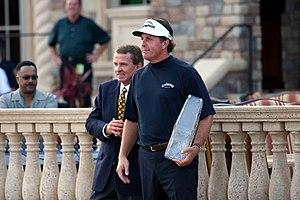
Philip Alfred Mickelson, dit Phil Mickelson, né le 16 juin 1970 à San Diego, est un golfeur américain.
Le Masters est l'un des quatre tournois annuels qui composent le Grand Chelem dans le golf professionnel masculin mondial. Disputé traditionnellement la seconde semaine d'avril, il est le premier des quatre chelems de l'année. Contrairement aux trois autres majeurs, il se déroule toujours au même endroit : à l'Augusta National Golf Club, golf privé à Augusta en Géorgie. Le tournoi fut créé par Clifford Roberts et Bobby Jones, ce dernier en est d'ailleurs l'architecte avec Alister MacKenzie. Il est inscrit officiellement au calendrier des trois circuits : le PGA Tour, le Tour européen PGA et le Japan Golf Tour. Le nombre de participants est plus restreint que lors des autres tournois du Grand Chelem car ceux-ci doivent être invités par l'Augusta National Golf Club.